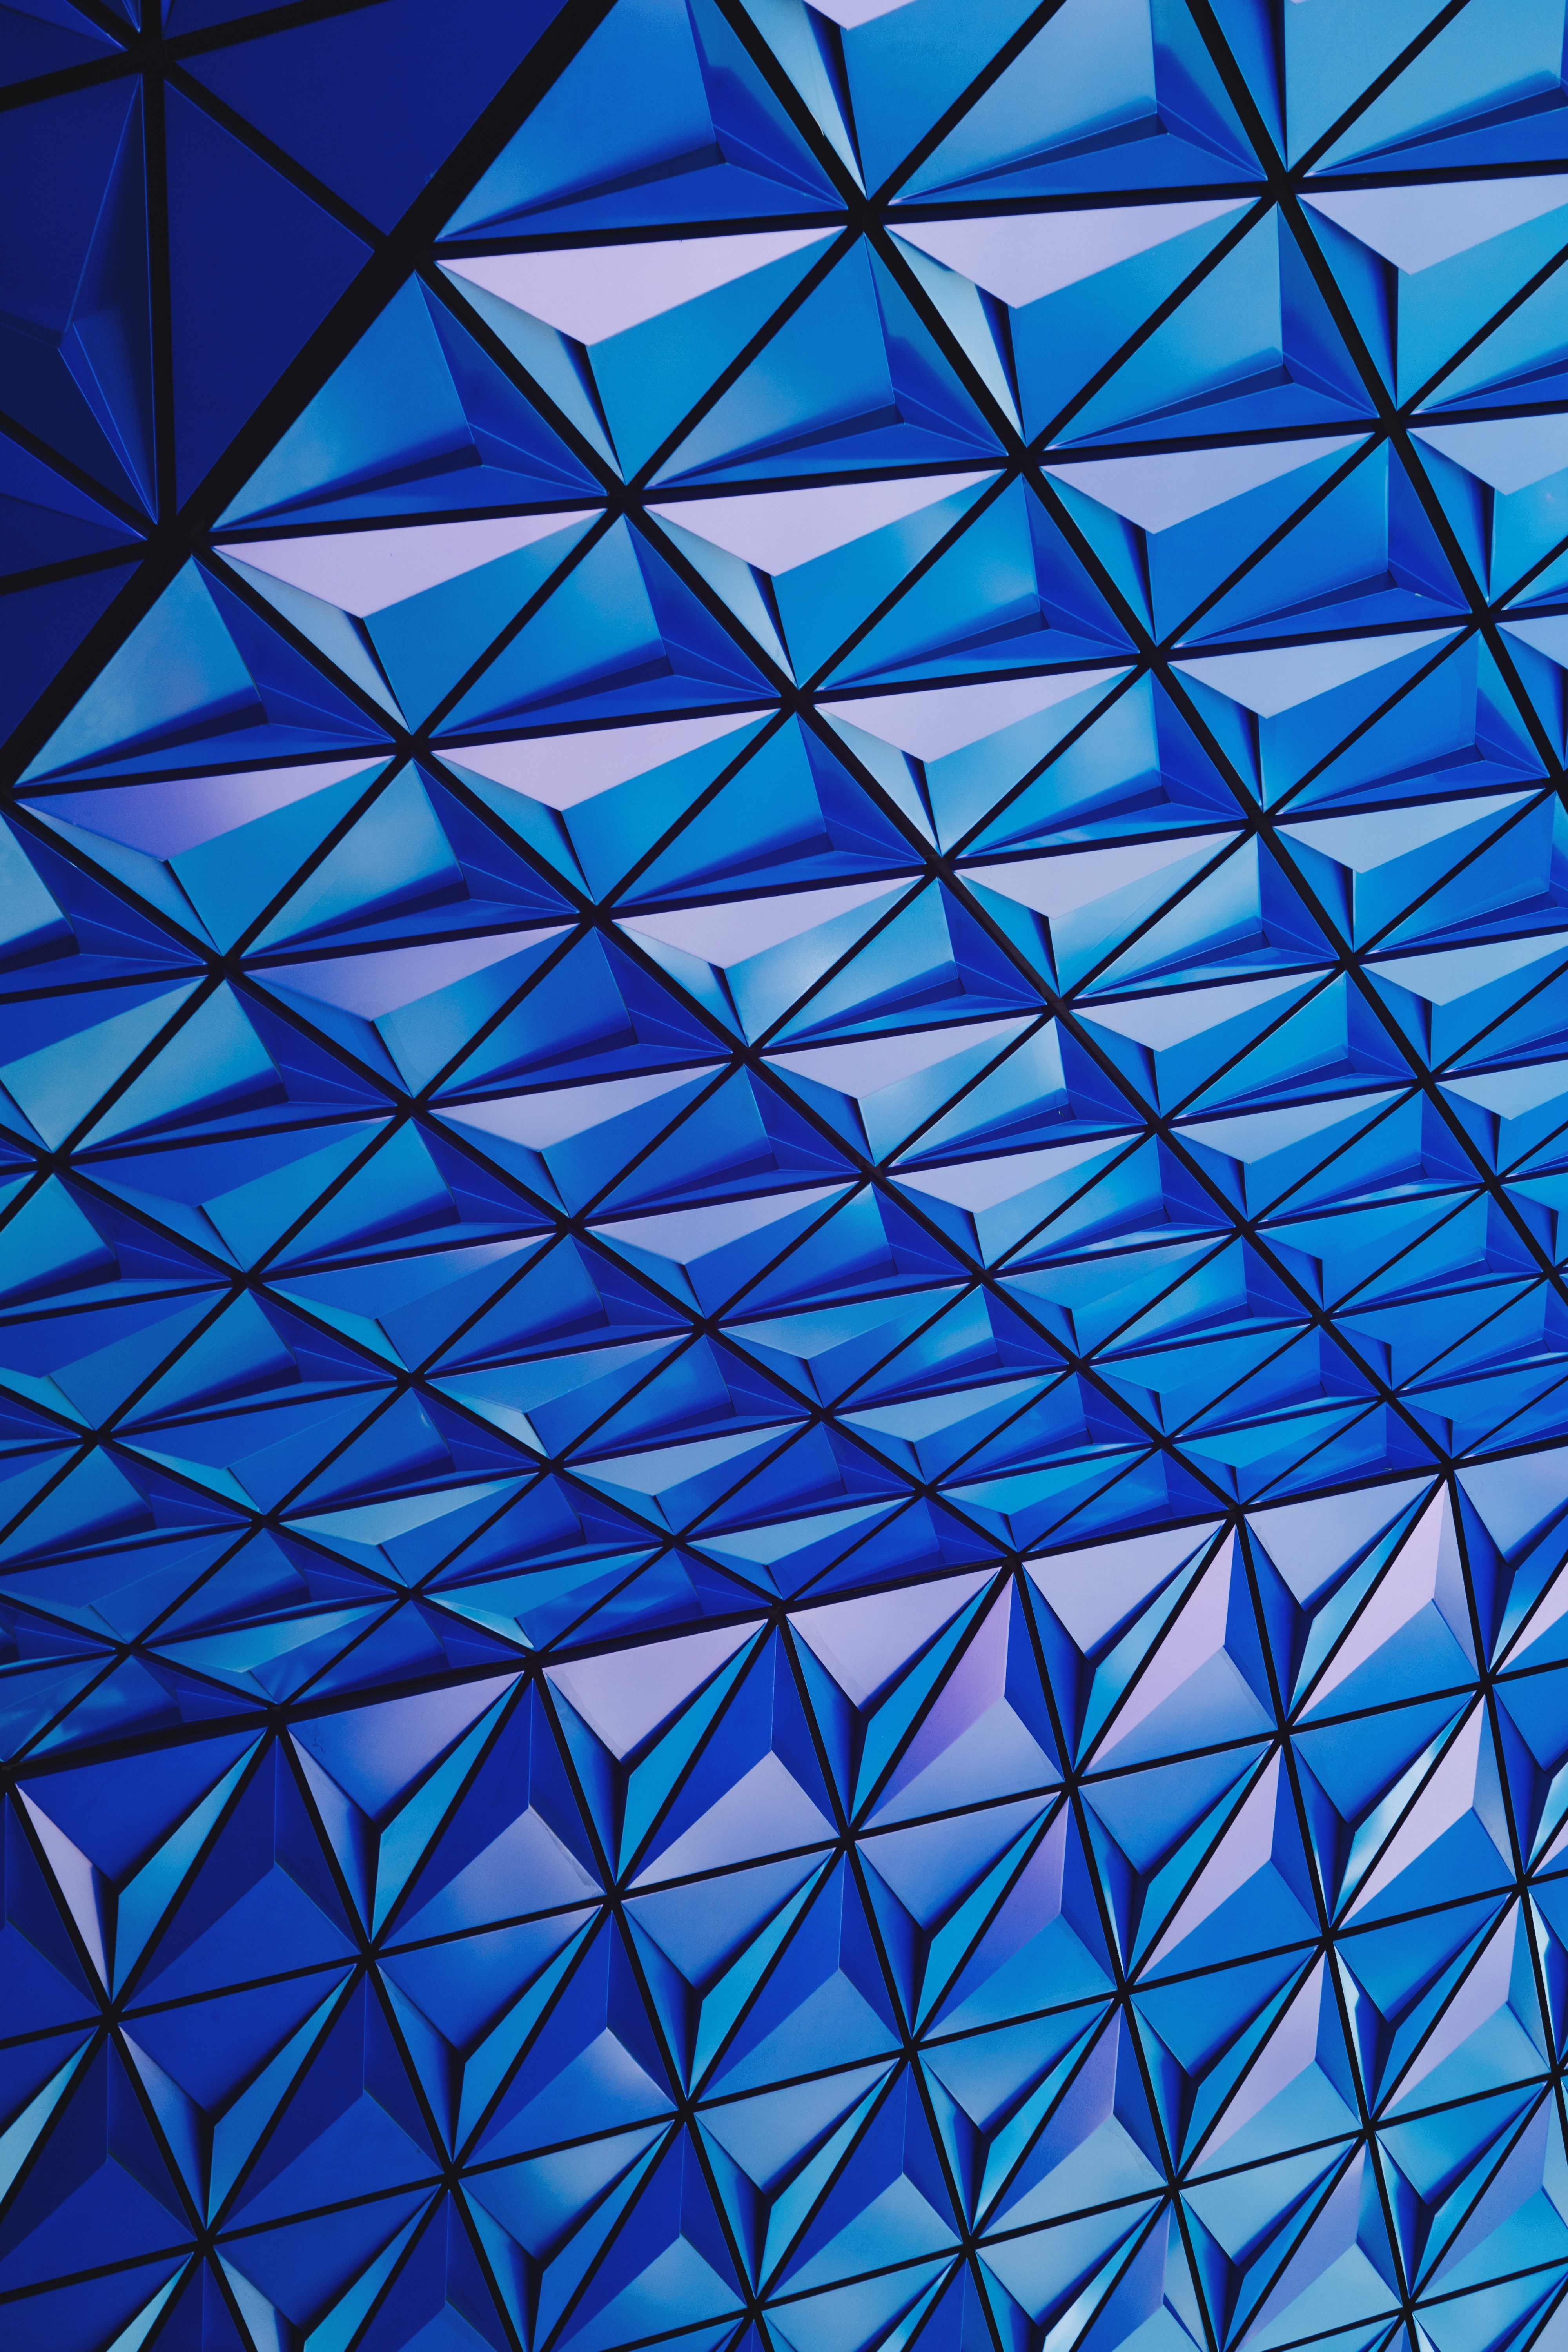
architecture, structure, sky, texture, building, pattern, line, geometric, reflection, geometry, exterior, textile, lines, design, triangle, symmetry, details, minimal, cladding, daylighting, computer wallpaper, electric blue